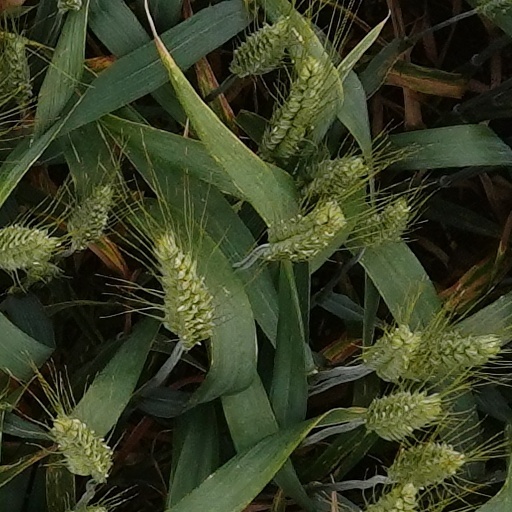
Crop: wheat